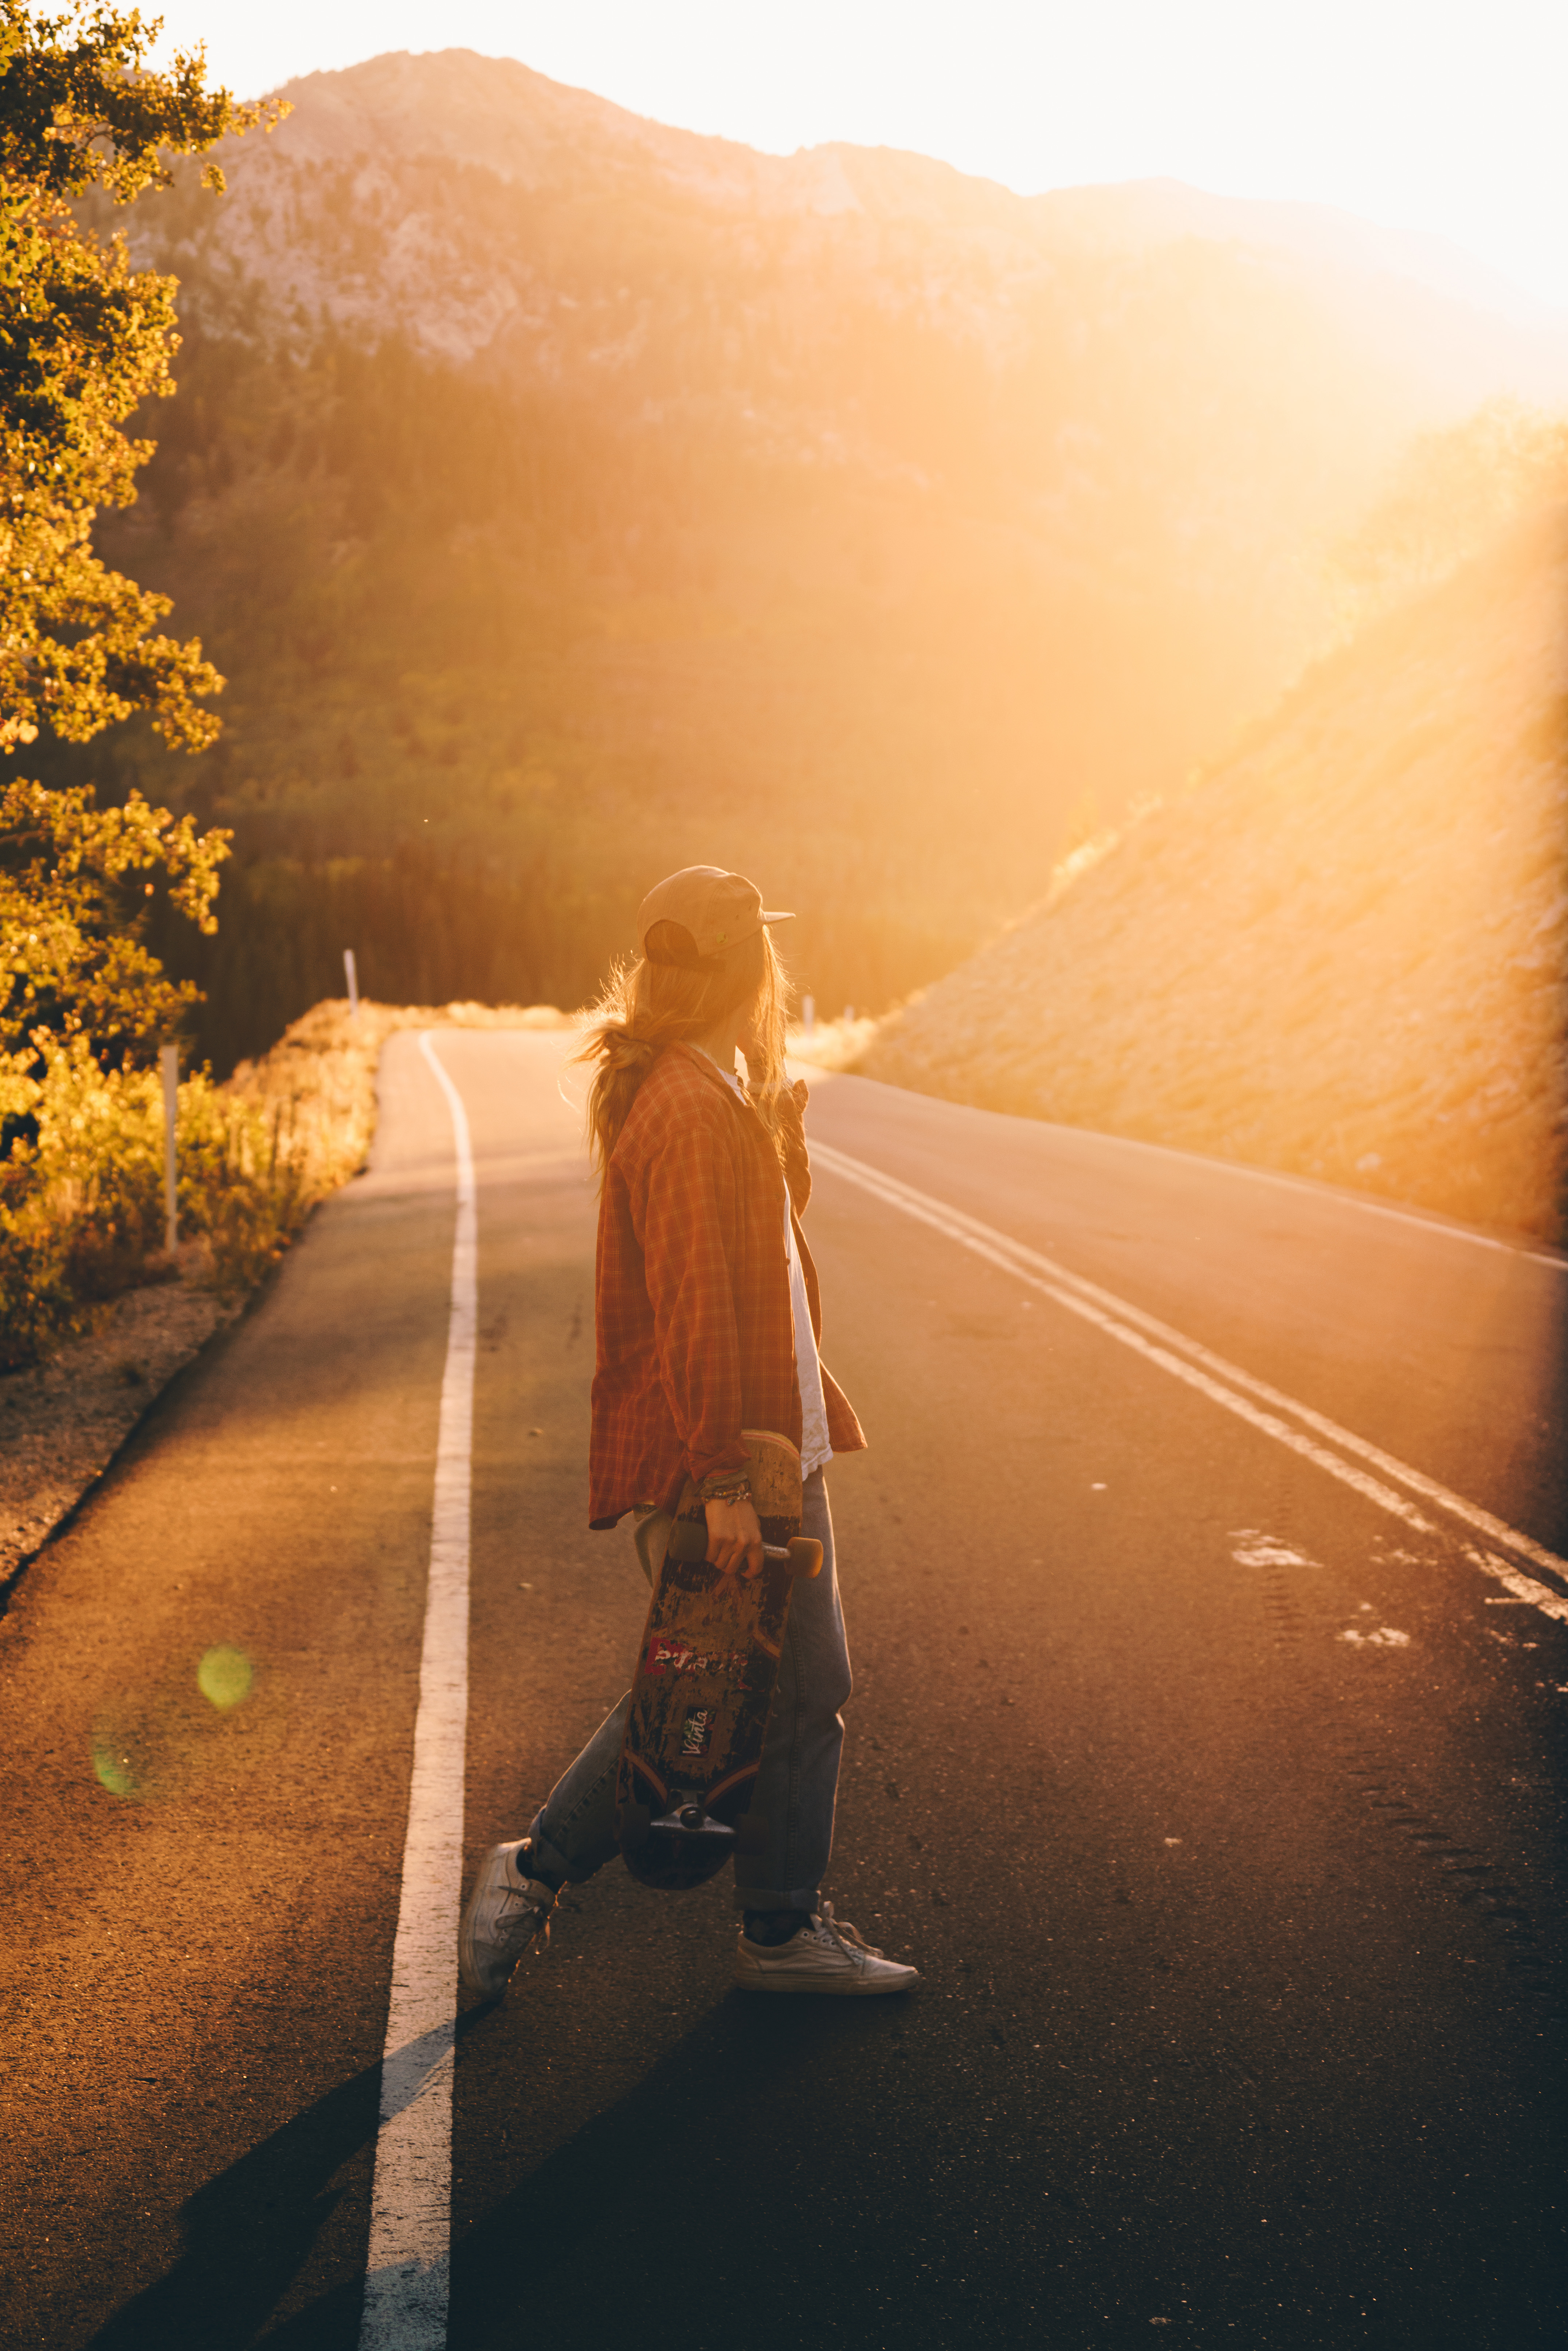
People in nature, sky, sunlight, atmospheric phenomenon, light, morning, longboard, road, tree, photography, fun, backlighting, longboarding, lens flare, shadow, sunrise, cloud, evening, asphalt, gesture